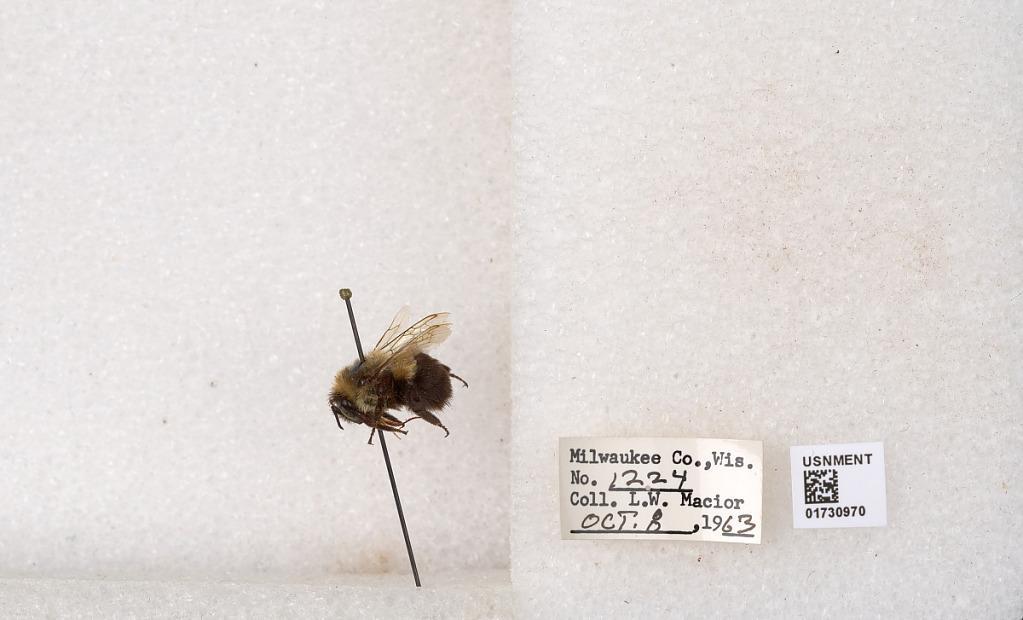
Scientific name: Bombus impatiens Cresson
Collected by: L. Macior
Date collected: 1963-10-8
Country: United States
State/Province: Wisconsin
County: Milwaukee
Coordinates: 43.0217, -87.9291